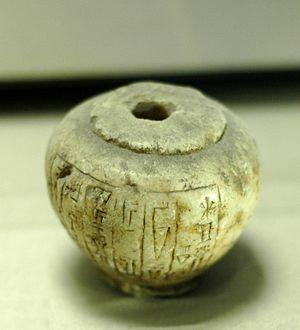
Masse d'armes dédiée au héros Gilgamesh (cinquième roi d'Uruk selon la Liste sumérienne) par Urdun, fonctionnaire de Lagash, Troisième dynastie d'Ur.
Les Enfers mésopotamiens, ou Kur, Ershetu, Irkalla, sont le séjour des morts des Mésopotamiens. Ils sont aussi nommés Arallu ou Ganzer. Ce lieu apparaît dans plusieurs mythes ou épopées mésopotamiens comme la Descente d'Inanna aux Enfers, Nergal et Ereshkigal, Enlil et Ninlil ou encore l’Épopée de Gilgamesh ainsi que dans de nombreux textes d'exorcisme.
Gilgamesh, Bilgamesh dans les textes sumériens anciens est un personnage héroïque de la Mésopotamie antique, fils de la déesse Ninsun. Roi de la cité d'Uruk où il aurait régné vers 2650 av. J.-C., ainsi qu'un dieu des Enfers dans la mythologie mésopotamienne. Il est le personnage principal de plusieurs récits épiques, dont le plus célèbre est l'Épopée de Gilgamesh, qui a rencontré un grand succès durant la haute Antiquité.
Uruk est une ville de l'ancienne Mésopotamie, dans le sud de l'Irak. Le site est aujourd'hui appelé Warka, terme dérivé de son nom antique, qui vient de l'akkadien, lui-même issu du nom sumérien ou pré-sumérien Unug, et qui a aussi donné l'hébreu Erekh dans la Bible. Le site d'Uruk fut occupé à partir de la période d'Obeïd, et ce jusqu'au IIIᵉ siècle de notre ère. Cette ville joua un rôle très important sur les plans religieux et politiques pendant quatre millénaires.